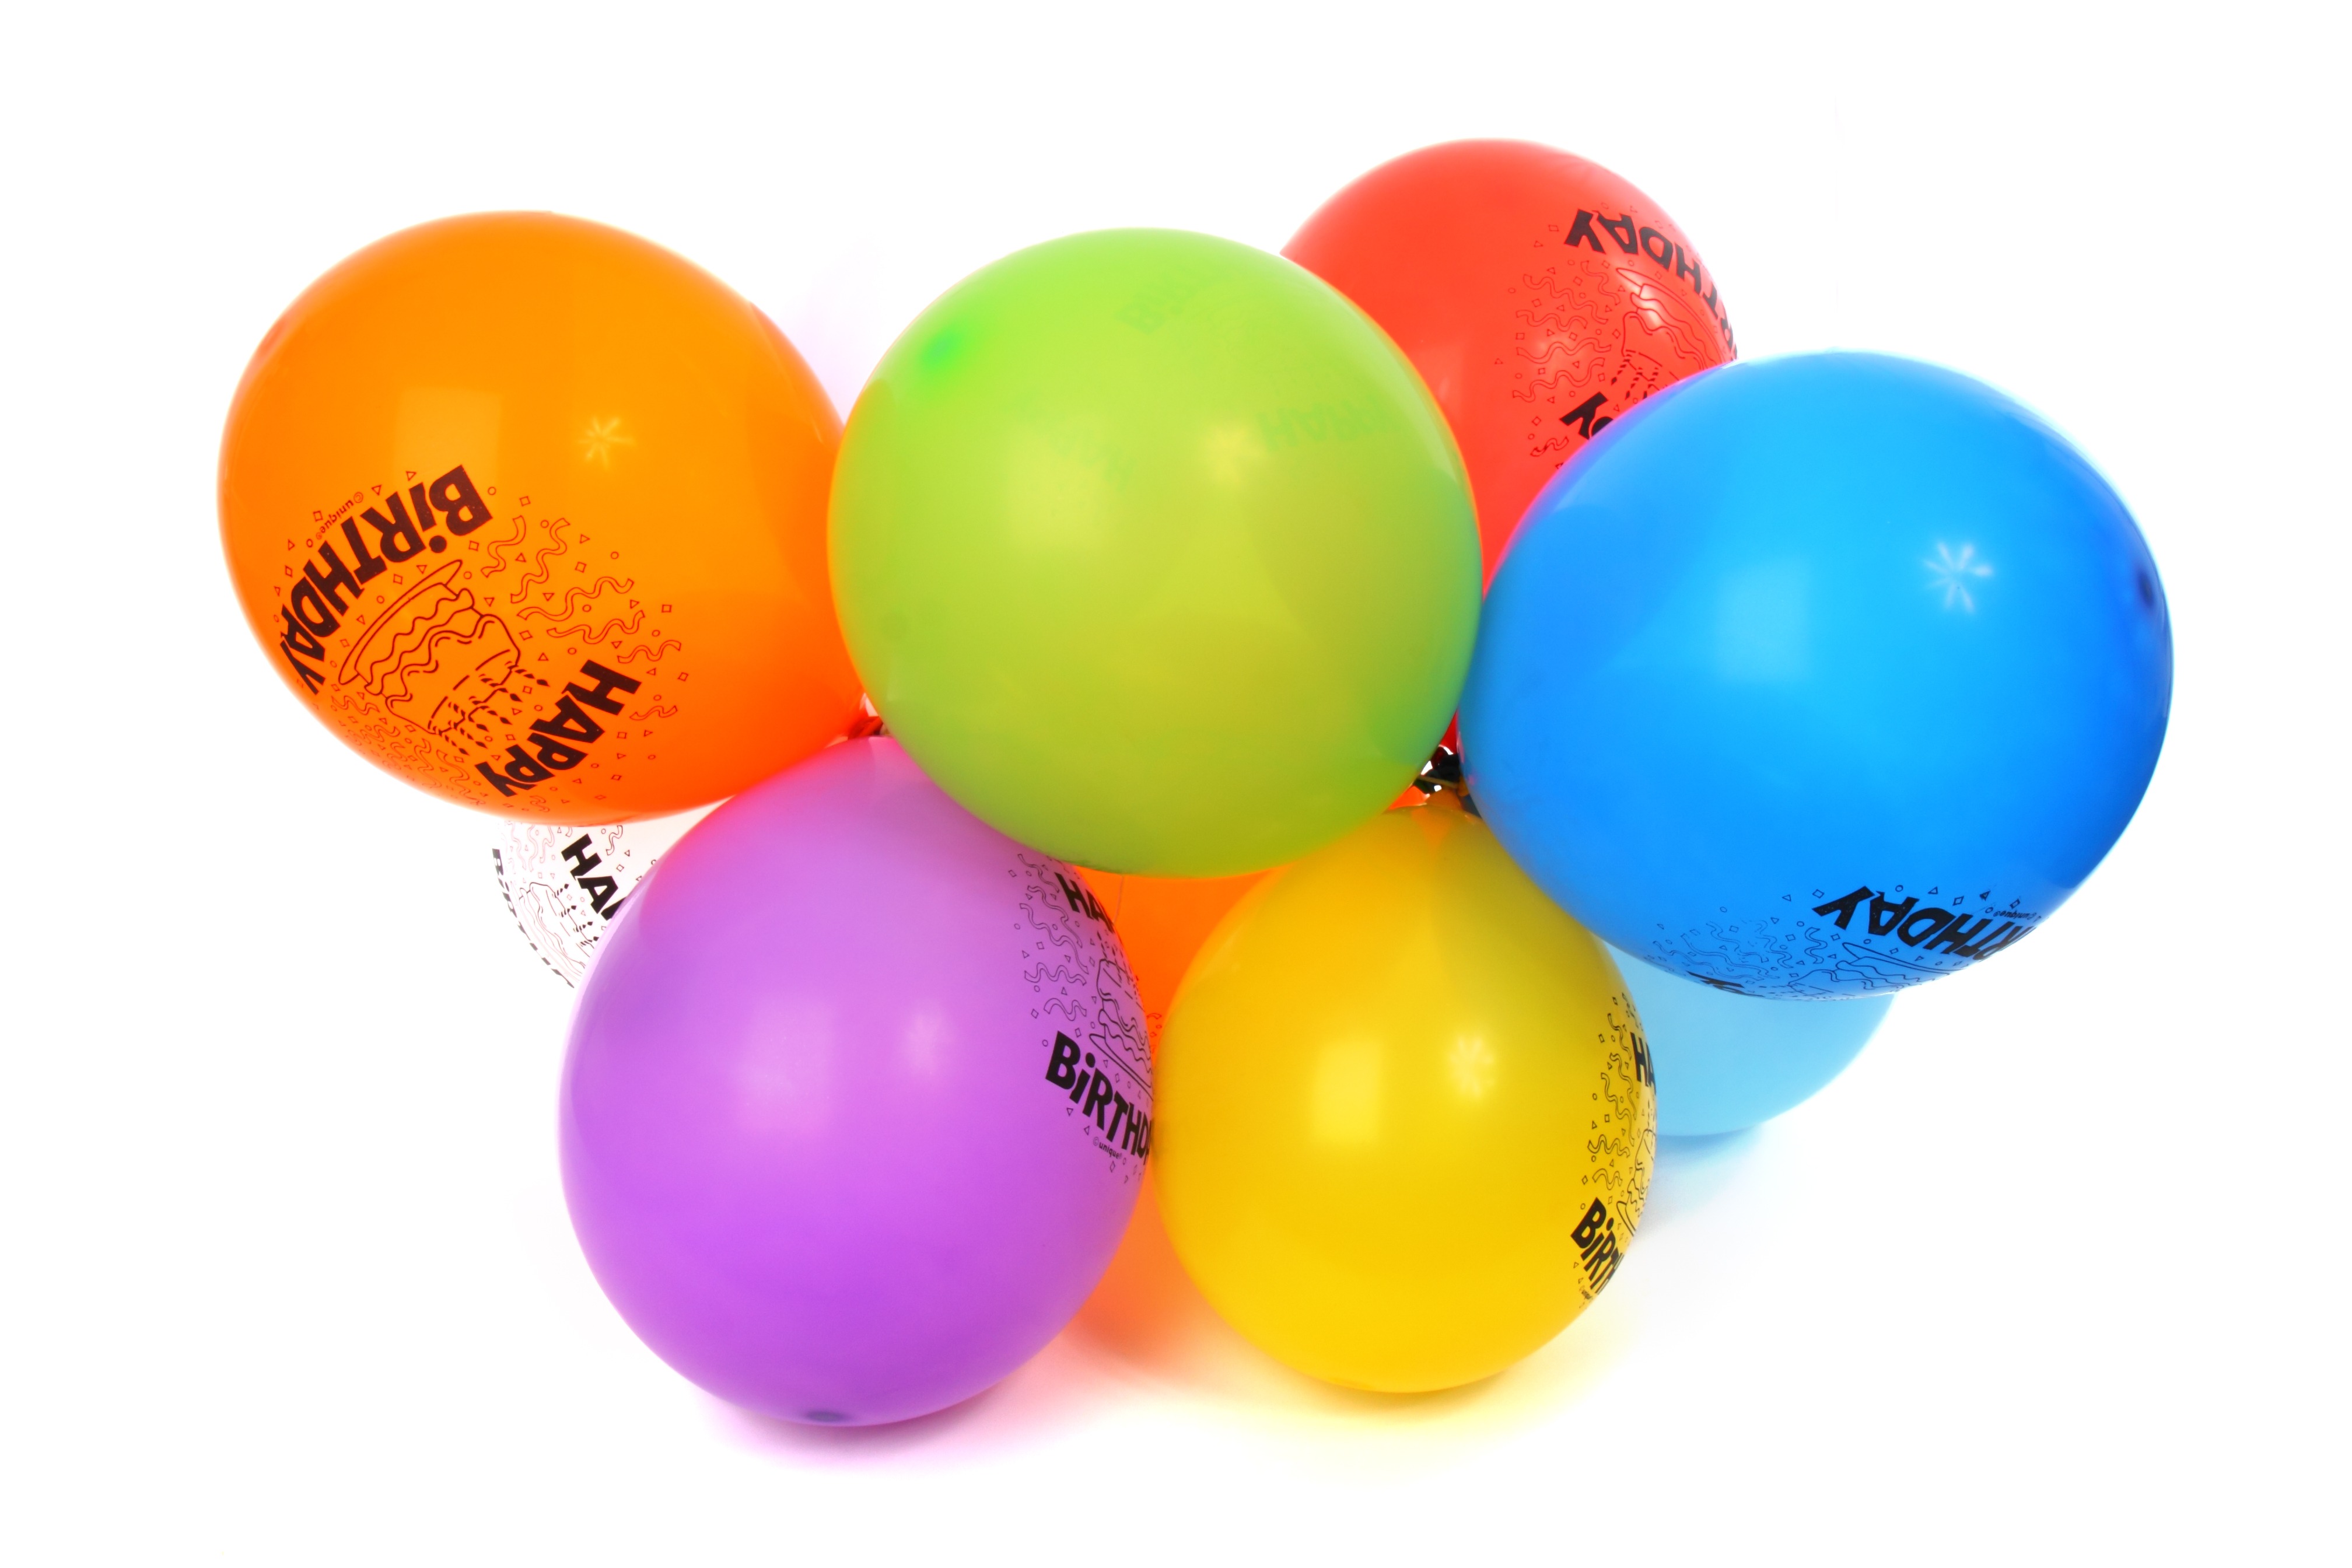
play, air, balloon, celebration, colorful, toy, bubble, fun, balloons, bright, party, ball, birthday, occasion, rubber